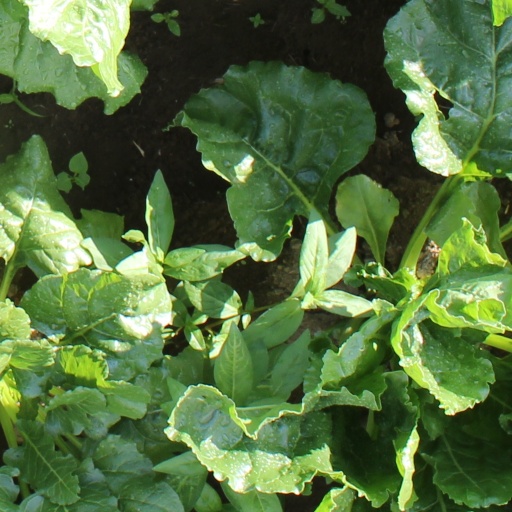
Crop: sugar beet